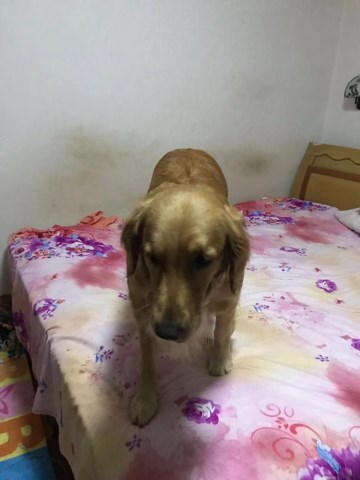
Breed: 5355-n000126-golden_retriever